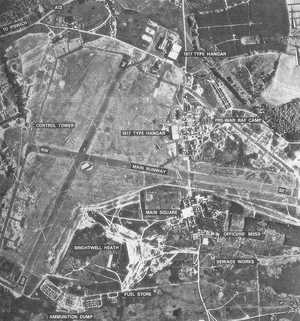
L'aérodrome de Martlesham Heath est un ancien aérodrome de la Royal Air Force situé dans le Suffolk, à 2,5 km au sud-ouest de Woodbridge.